Ernest Goes to School

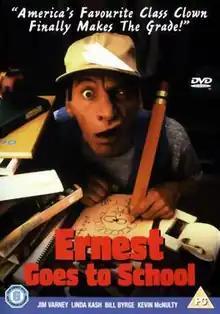
Release poster

Ernest Goes to School is a 1994 American comedy film directed and co-written by Coke Sams. It stars Jim Varney, Linda Kash and Bill Byrge. It is the seventh film to feature the character Ernest P. Worrell, and the sixth film in the "Ernest" series, after "Ernest Rides Again" (1993). It is the only "Ernest" film to not be directed by John Cherry and the first to not have a wide theatrical release.